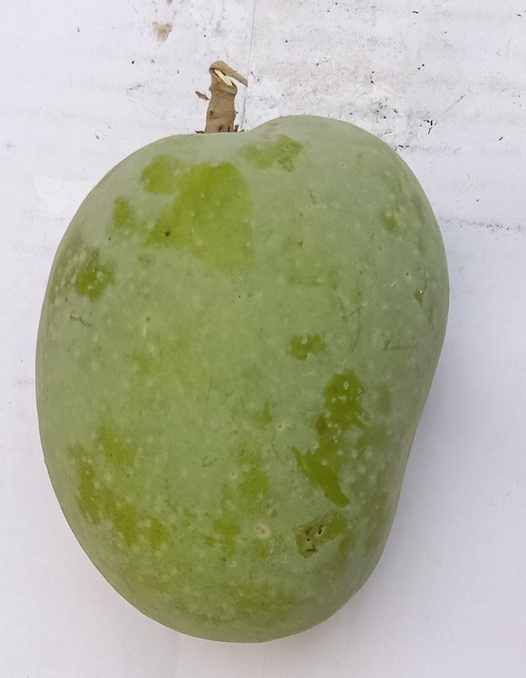
Mango variety: Anwar Ratool